Pasodoble

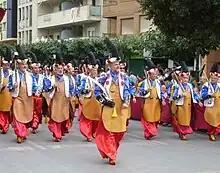
"Festeros" parading pasodoble as a military march

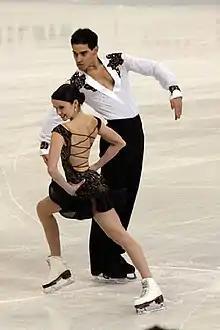
Pasodoble on ice: Luca Lanotte & Anna Cappellini

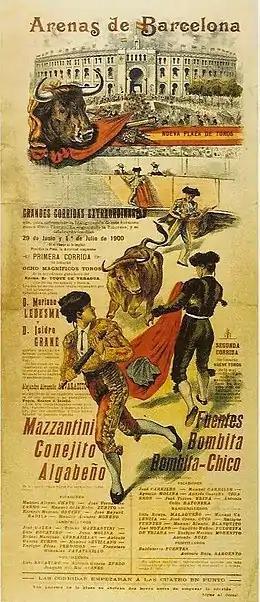
Poster for a bullfight in Barcelona

Pasodoble (Spanish: "double step") is a fast-paced Spanish military march used by infantry troops. Its speed allowed troops to give 120 steps per minute (double the average of a regular unit, hence its name). This often was accompanied by a marching band, and as a result of that, the military march gave rise to a modern Spanish musical genre and partner dance form. Both voice and instruments, as well as the dance then began to develop and be practiced independently of marches, and also gained association with bullfighting due to the genre being popular as an instrumental music performed during bullfights.